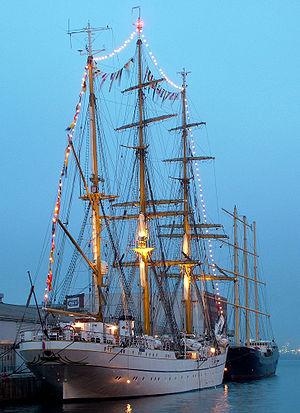
Le Gorch Fock II est un voilier-école de la marine allemande. Il est le deuxième navire à porter ce nom et est un navire-jumeau du Gorch Fock I construit en 1933, devenu le Tovarishch russe après la Seconde Guerre mondiale.
Un vieux gréement désigne un navire à gréement traditionnel qu'il soit ancien ou une réplique moderne. Le terme désigne à la fois les grands voiliers comme les trois mâts carrés, les bricks et goélettes qui sont les représentants de grande tailles les plus connus, mais aussi des embarcations plus modestes. Les vieux gréements sont souvent classés au patrimoine dans de nombreux pays.